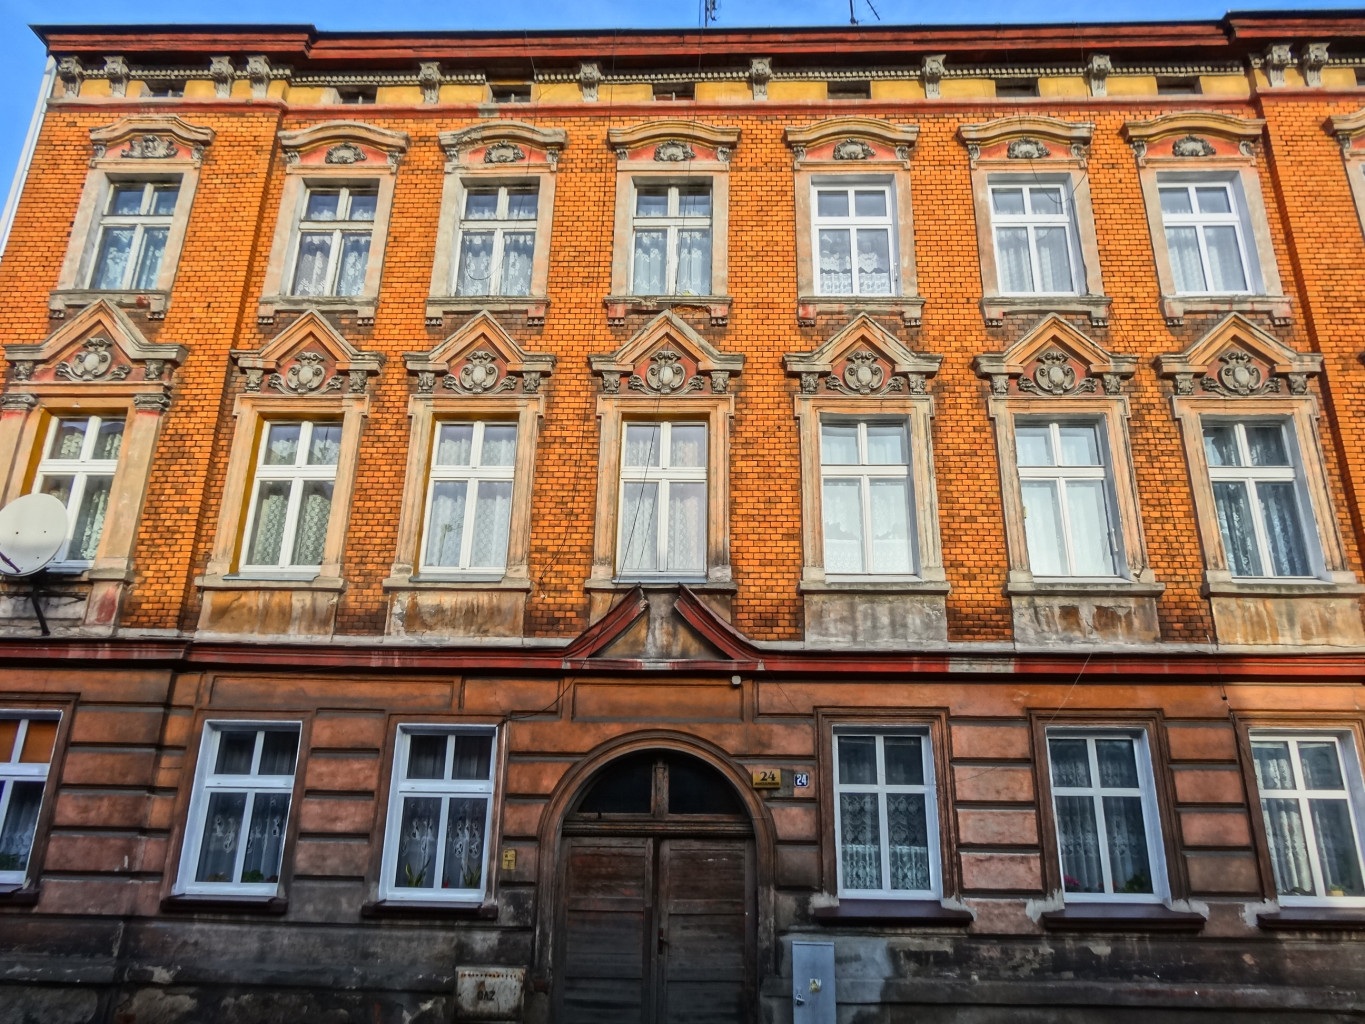
architecture, house, window, building, downtown, facade, property, exterior, residential, front, estate, neighbourhood, bydgoszcz